Susan Helms

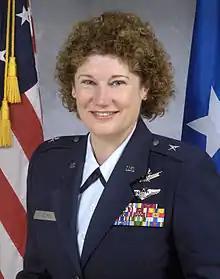
Helms as a brigadier general in the U.S. Air Force

After a 12-year NASA career that included 211 days in space, Helms returned to the U.S. Air Force in July 2002 to take a position at HQ USAF Space Command. After a stint as the division chief of the Space Superiority Division of the Requirements Directorate of Air Force Space Command in Colorado Springs, Colorado, she served as vice commander of the 45th Space Wing at Patrick Air Force Base near Cape Canaveral, Florida. She then served as deputy director of operations (Technical Training) for Air Education and Training Command at Randolph Air Force Base near San Antonio, Texas. Helms served on the Return To Flight task group after the Columbia accident. She was promoted to brigadier general in June 2006 and became commander of the 45th Space Wing on the same day of her promotion.